George Kalogridis

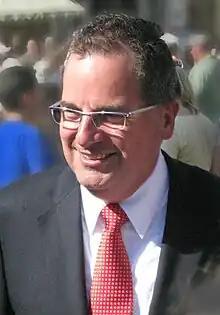
Kalogridis at the Disneyland Resort 55th Anniversary celebration

George Anthony Kalogridis (born November 19, 1953) is an American corporate executive. Kalogridis is the former president of the Walt Disney World Resort in Lake Buena Vista, Florida. Kalogridis became president of Disney Segment Development and Enrichment for Disney Parks, Experiences and Products in November 2019.